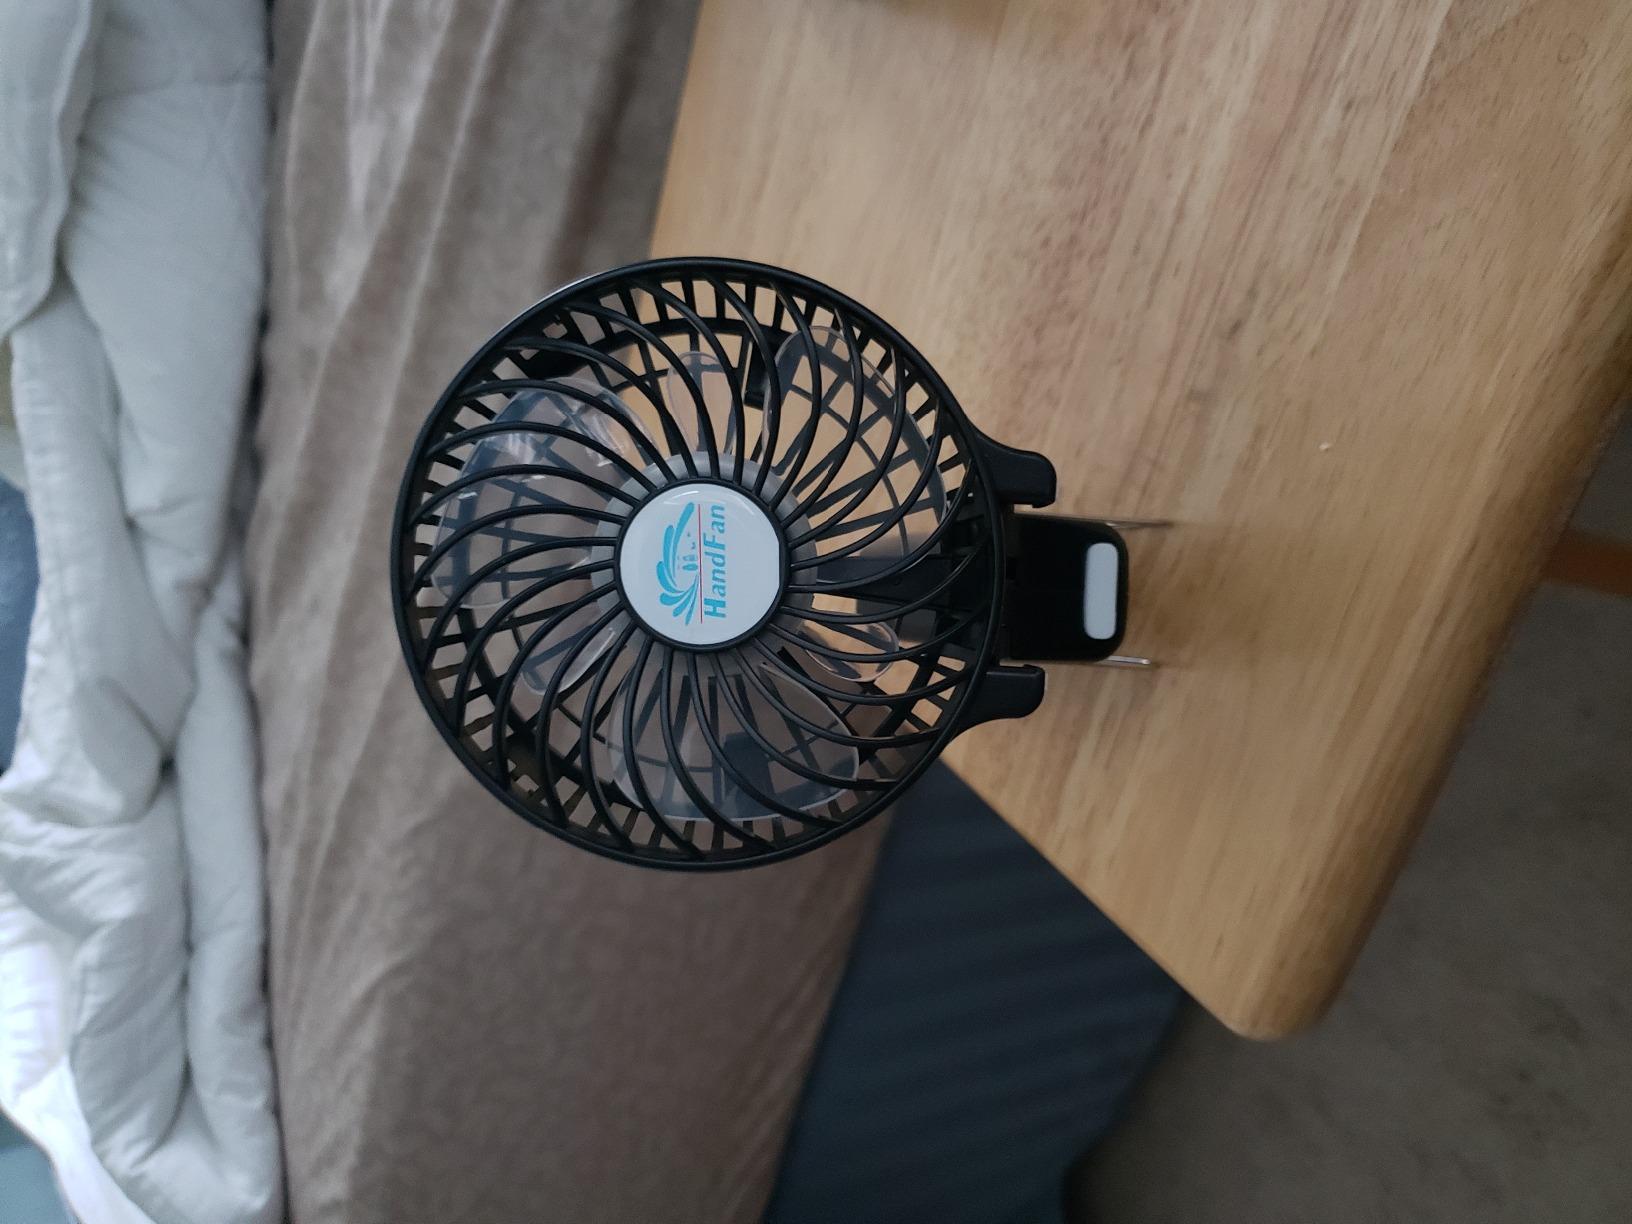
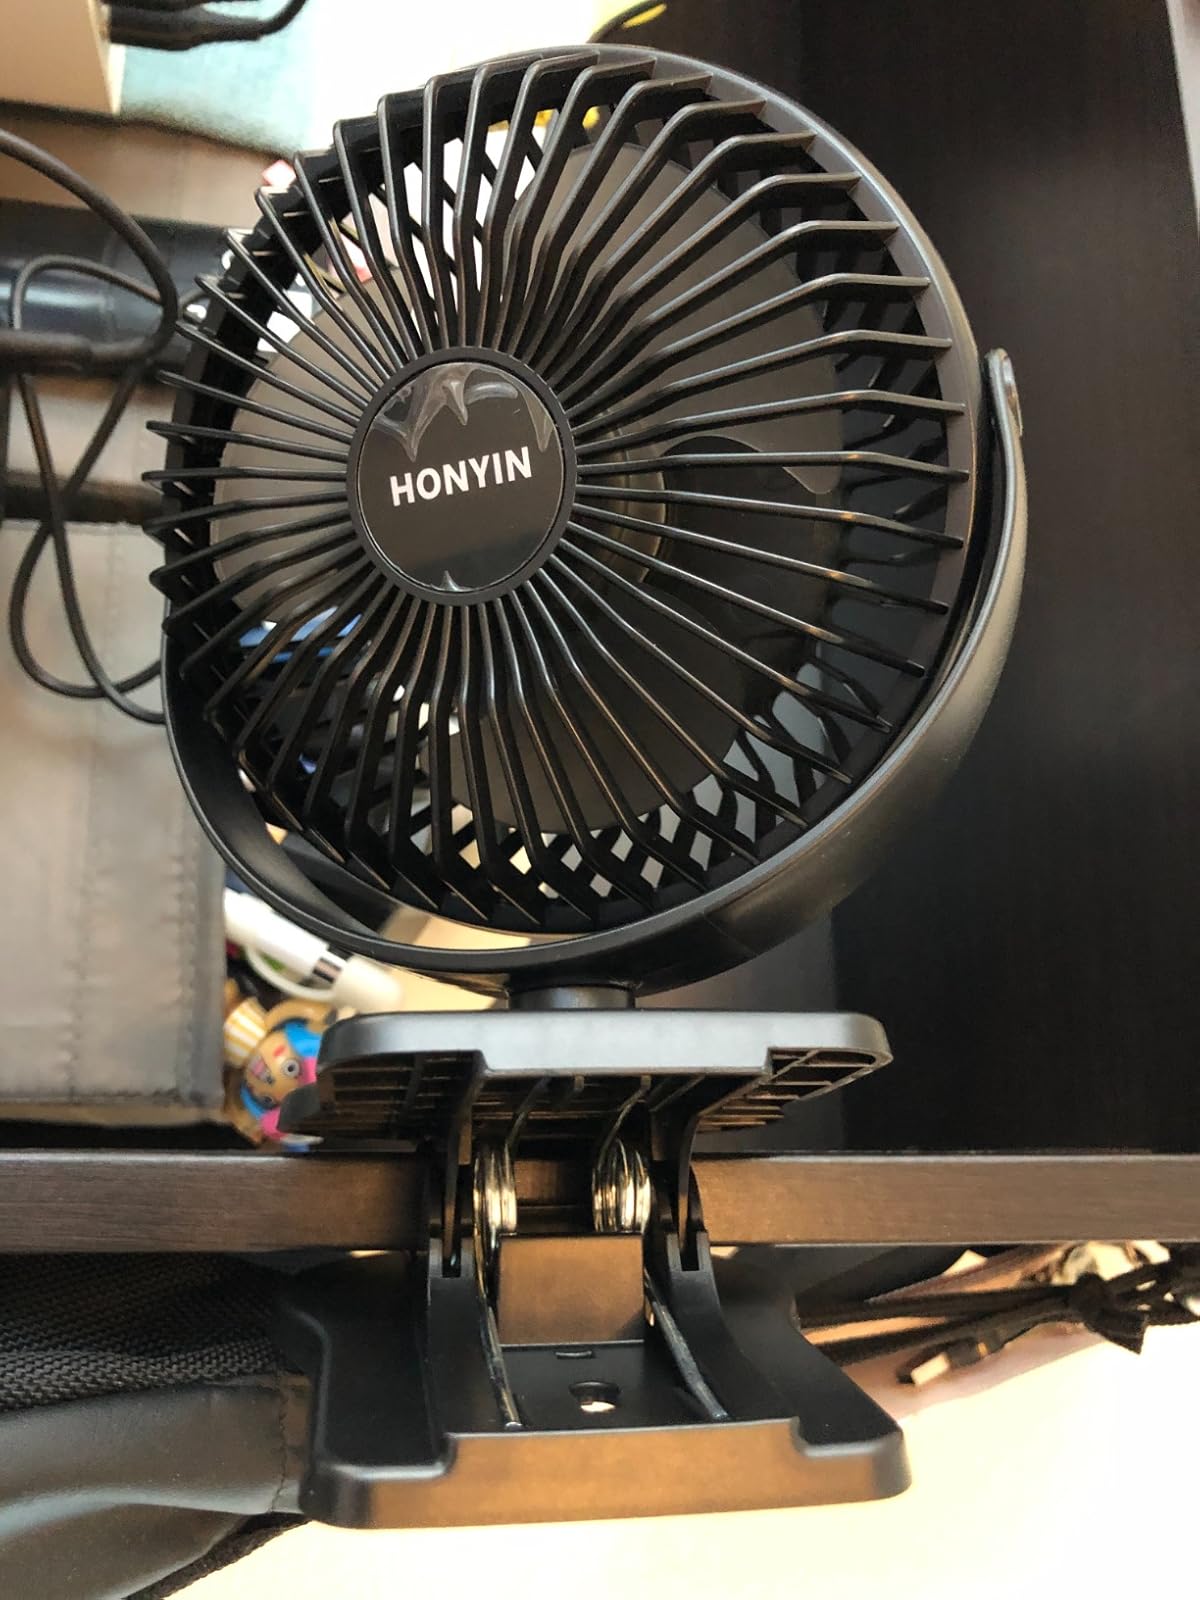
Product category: fan
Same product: no